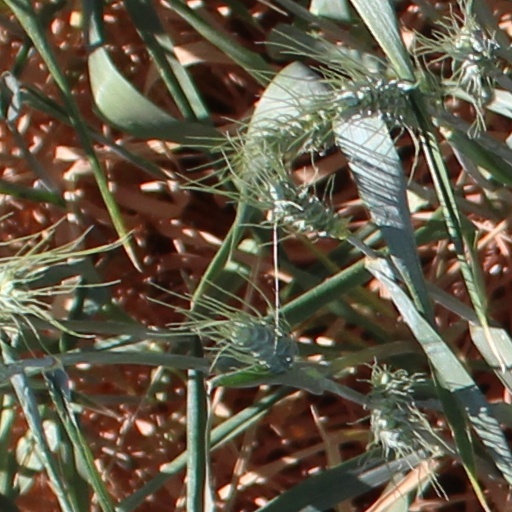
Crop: wheat